Transgender history in the United States

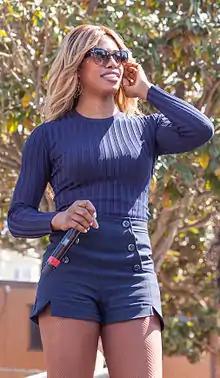
LGBTQ activist and actress Laverne Cox at San Francisco Trans March 2015

In 2014 openly transgender people became more visible. That year Laverne Cox was on the cover of the June 9, 2014, issue of "Time", and was interviewed for the article "The Transgender Tipping Point" by Katy Steinmetz, which ran in that issue and the title of which was also featured on the cover; this made Cox the first openly transgender person on the cover of "Time". Later in 2014 Cox became the first openly transgender person to be nominated for an Emmy in an acting category: Outstanding Guest Actress in a Comedy Series for her role as Sophia Burset in "Orange Is the New Black". She did not win, however. Also that year "Transgender Studies Quarterly", the first non-medical academic journal devoted to transgender issues, began publication with two openly transgender coeditors, Susan Stryker and Paisley Currah. Also in 2014 a wooden racket used by openly transgender tennis player Renée Richards and the original transgender pride flag created by openly transgender activist and Navy veteran Monica Helms, as well as items from Helms's career in the service as a submariner, were donated to the National Museum of American History, which is part of the Smithsonian. But perhaps the most important change in 2014 was that Mills College became the first single-sex college in the U.S. to adopt a policy explicitly welcoming openly transgender students, followed by Mount Holyoke becoming the first Seven Sisters college to accept transgender students. In 2014, gay trans man Lou Cutler become the first transgender man to be crowned Mr. Gay Philadelphia.